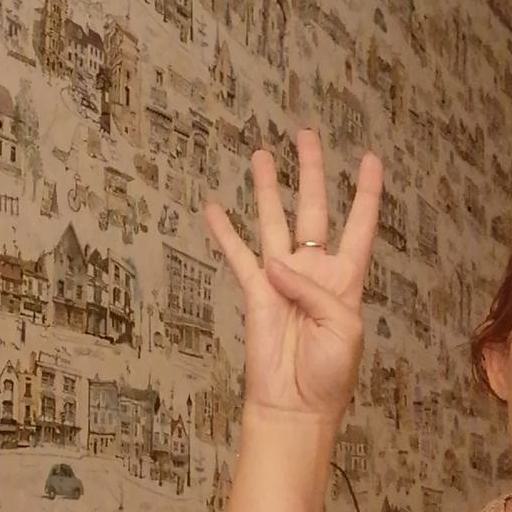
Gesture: four